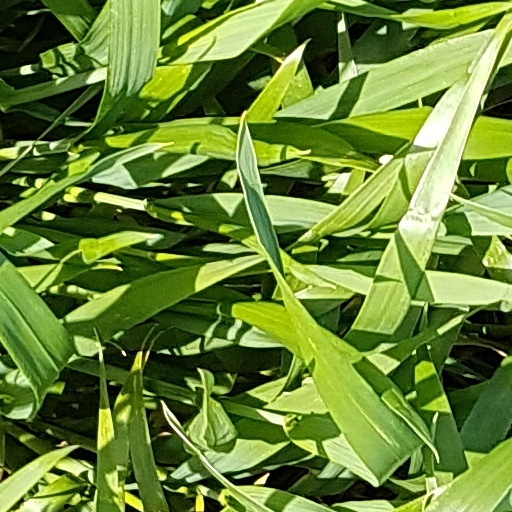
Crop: wheat